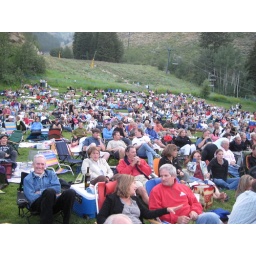
best seats in the house